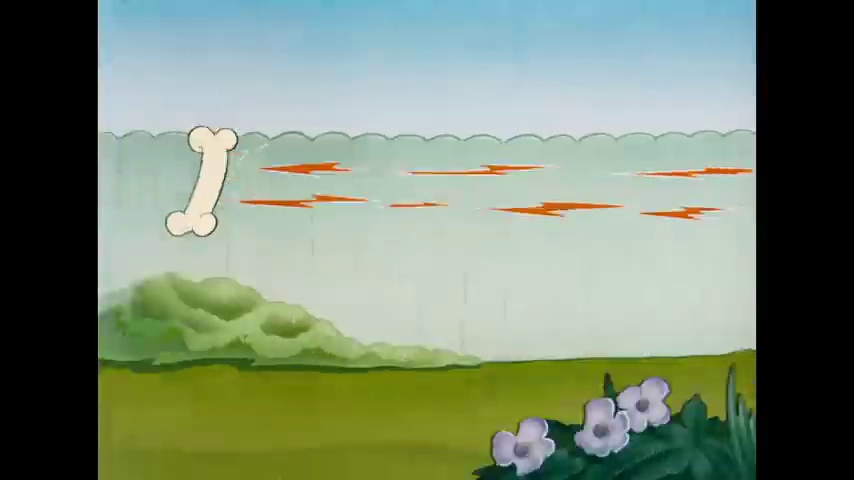
Portrait style: Cartoon Portrait